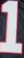
Number: 1